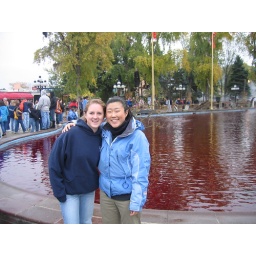
Dandles and Me in front of the lake of red water.